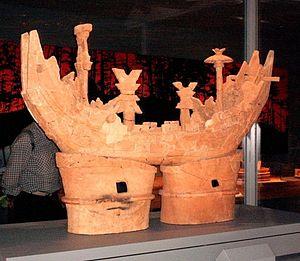
Les haniwa sont des terre cuites funéraires japonaises. On les a retrouvés sur de nombreuses tombes de la période Kofun, du IIIᵉ siècle au VIIᵉ siècle. Le mot kofun désigne en japonais le type de tertres funéraires, souvent « en trou de serrure » mais aussi rond ou carré, qui apparait dans la seconde moitié du IIIᵉ siècle et disparait au cours du VIIᵉ siècle.